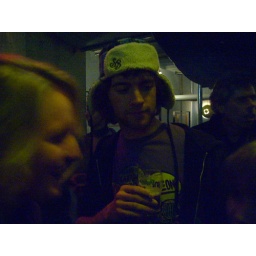
Een dag-excursie, georganiseerd door Cheops, in het (uiteindelijk niet zo) zonnige zuiden van Nederland: Eindhoven!